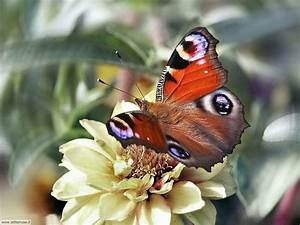
Label: butterfly